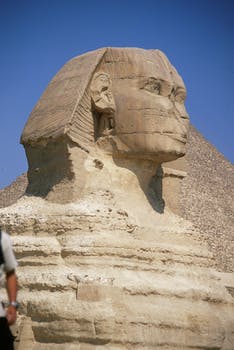
Label: No Watermark